Highland Park Historic District (Saranac Lake, New York)

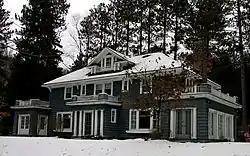
The Christy Mathewson Cottage, November 2007

Highland Park Historic District is a national historic district located at Saranac Lake, town of St. Armand, in Essex County, New York. The district contains 21 contributing buildings and one contributing object. It includes 17 private, single-family homes built between 1896 and 1930; most include "cure cottage" features.